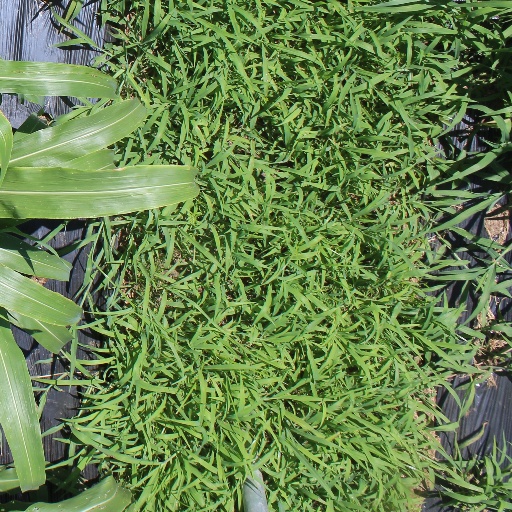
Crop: sorghum